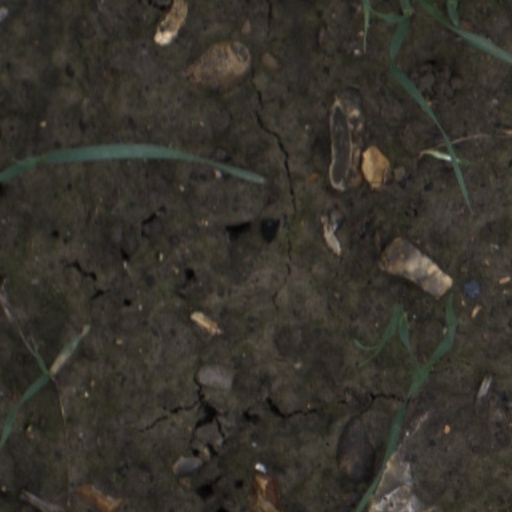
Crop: wheat